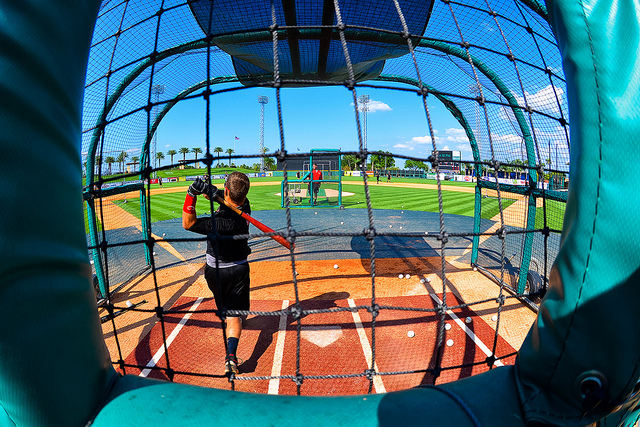
cầu thủ bóng chày đang cầm gậy luyện tập trong lồng